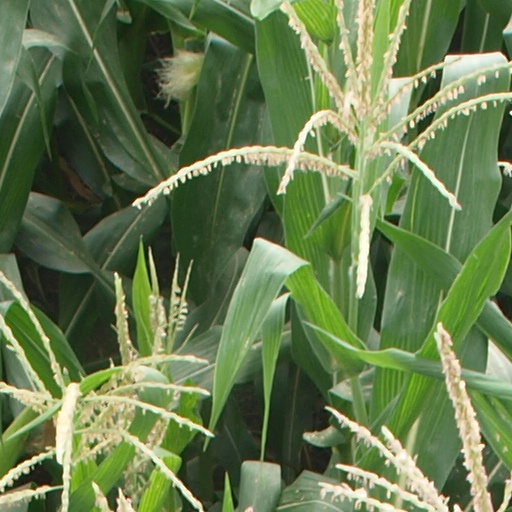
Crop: maize; corn